Jake Crist

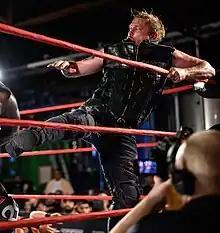
Crist at River City Wrestling & IMPACT Wrestling's Bash at the Brewery

John Crist (born July 13, 1984), better known by the ring name Jake Crist, is an American professional wrestler Free agent. He is best known for his time with Impact Wrestling where he is a one-time Impact X Division Champion and one-time Impact World Tag Team Champion.